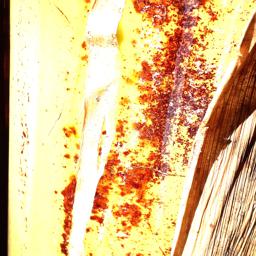
Label: PSEUDOSTEM WEEVIL